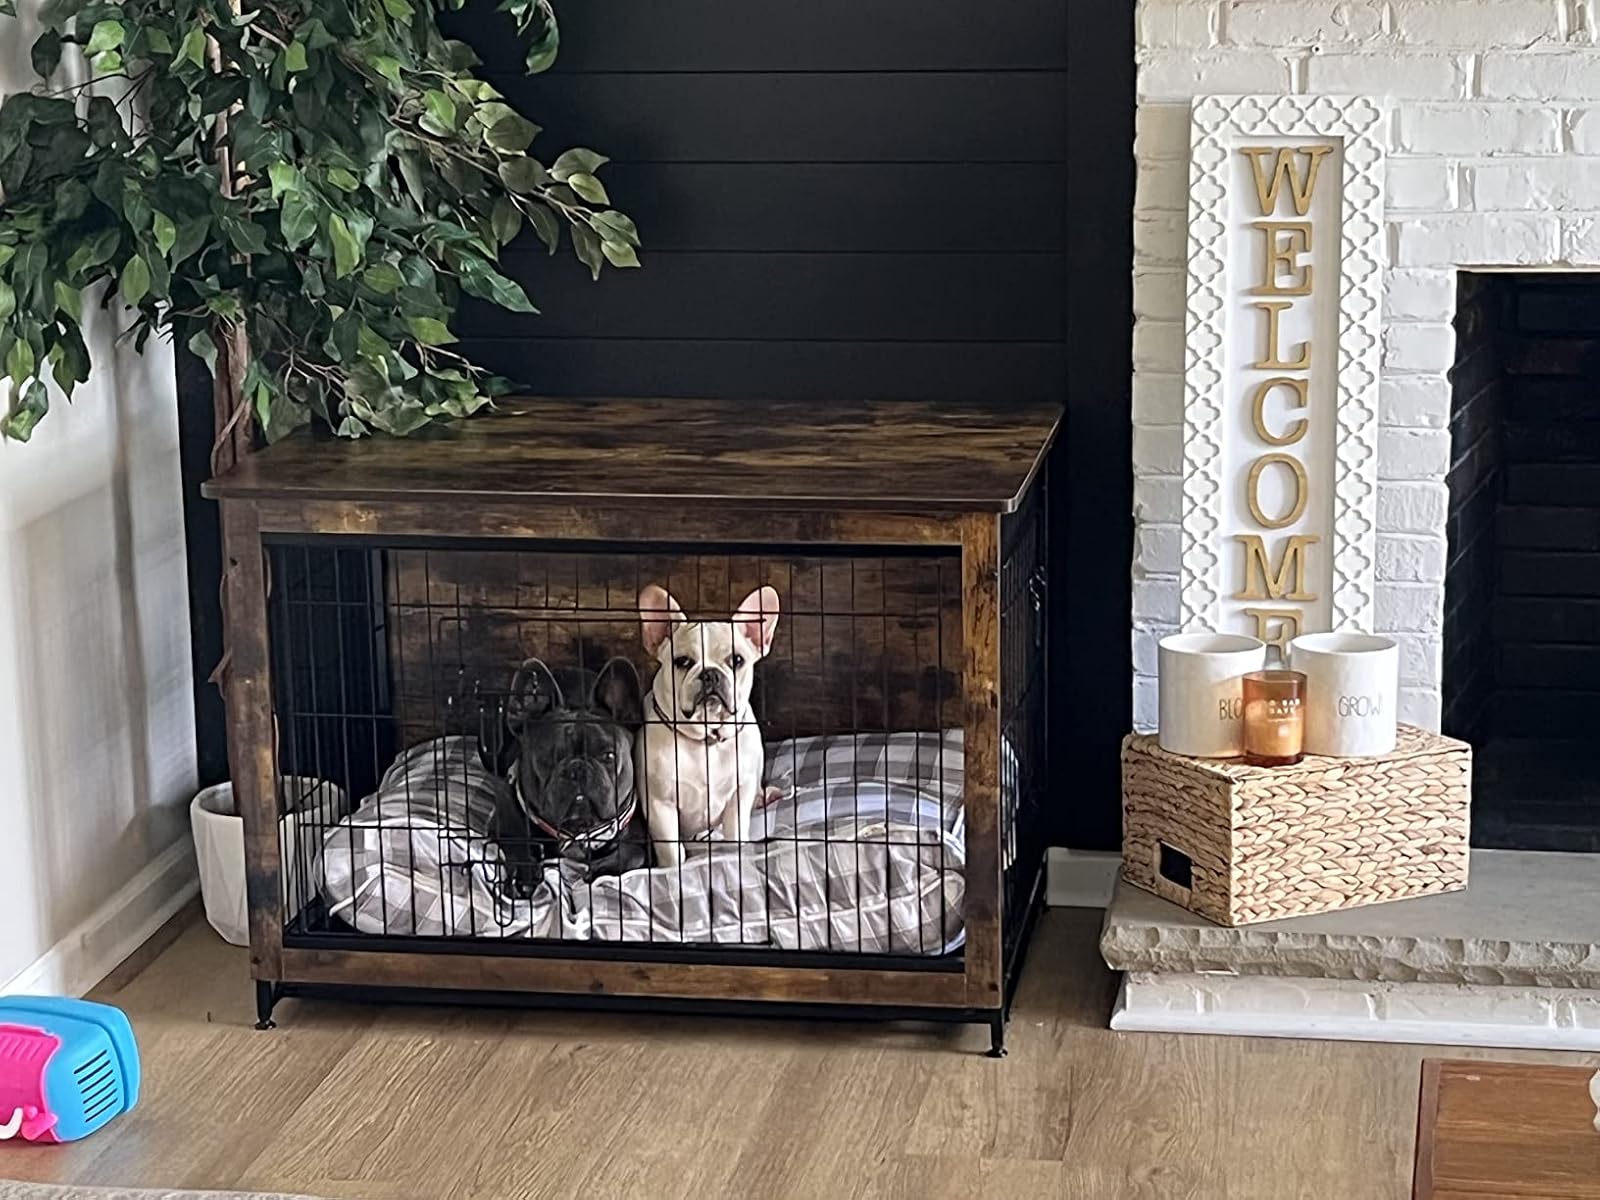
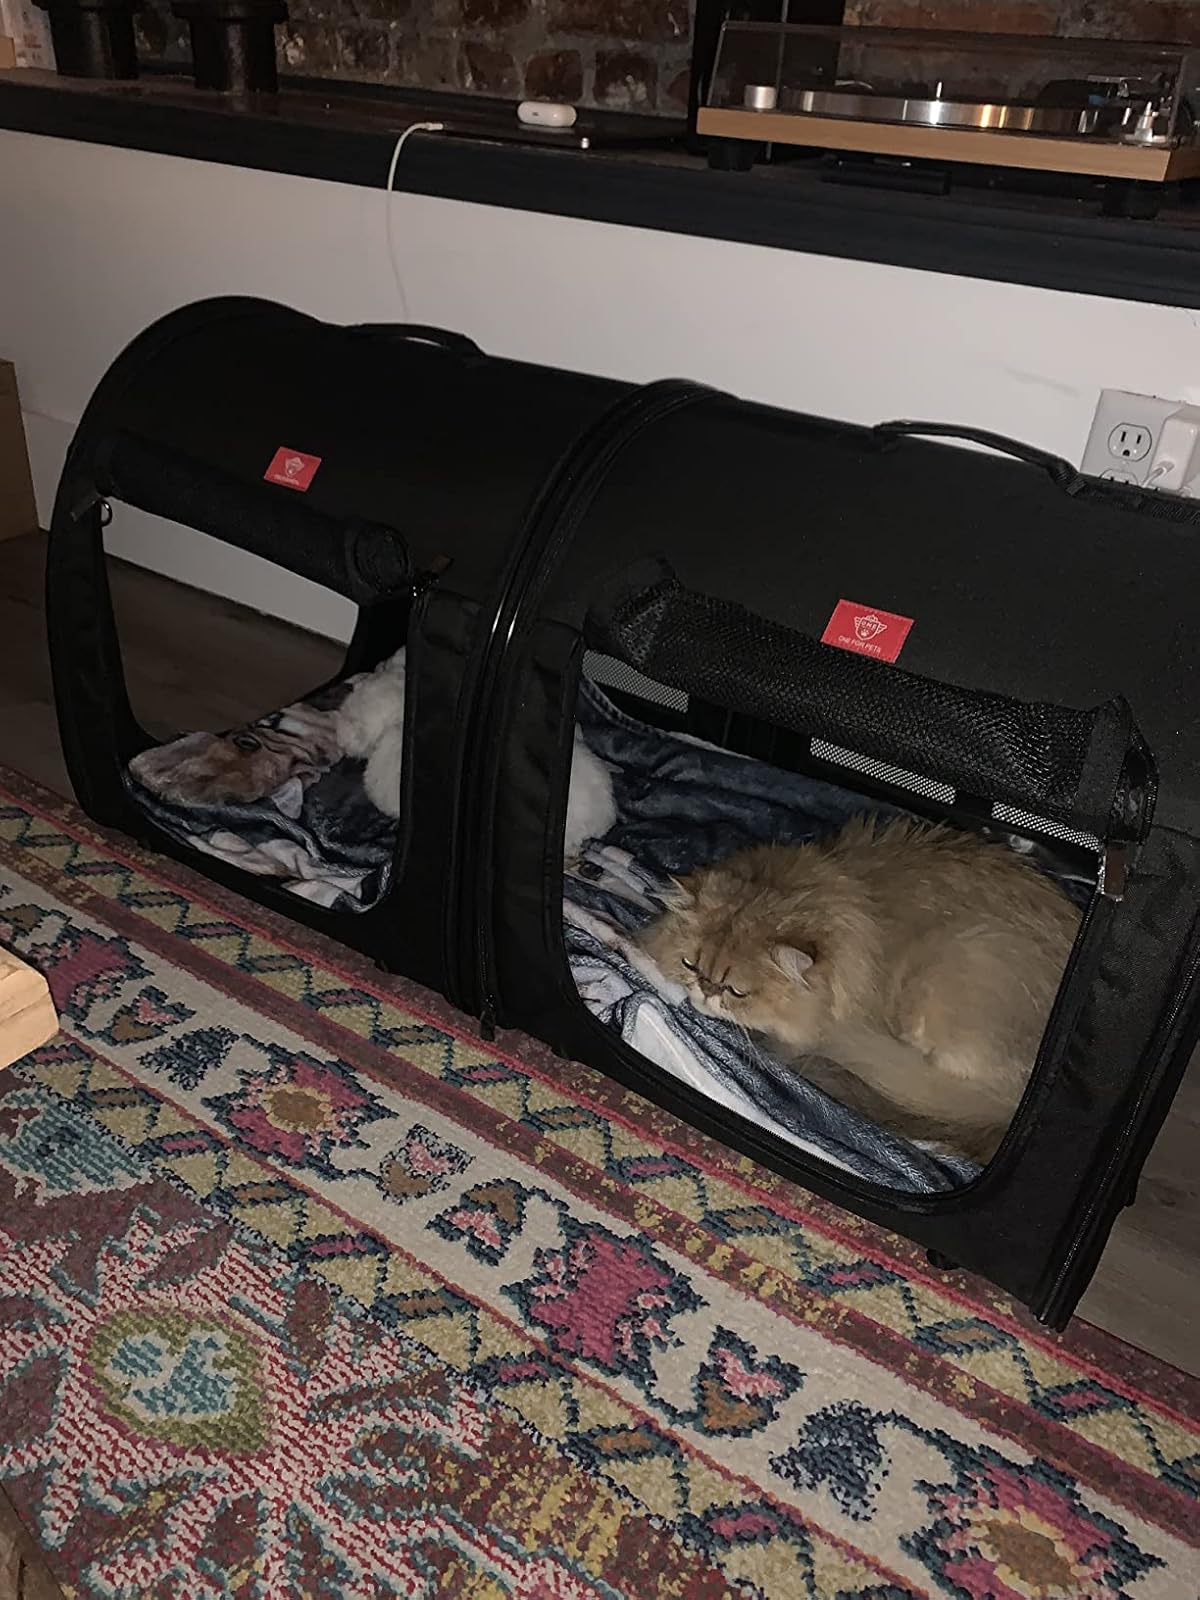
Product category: items_kennel
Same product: no